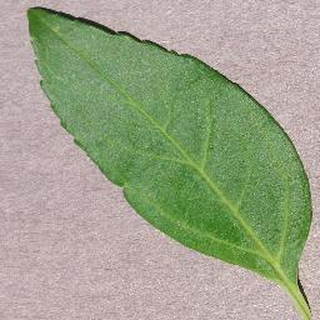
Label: healthy_cherry